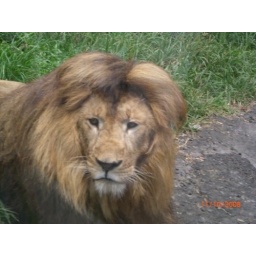
lion in the road